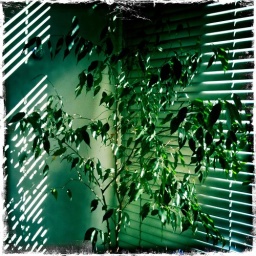
Blinds and plant in my office